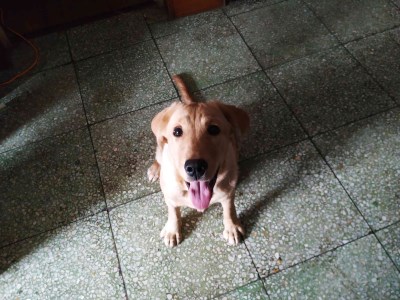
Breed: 3580-n000122-Labrador_retriever